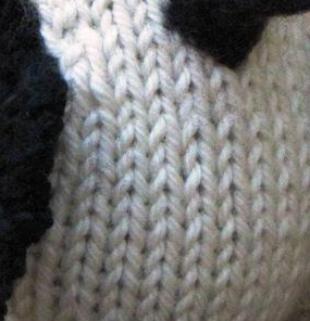
Texture: knitted